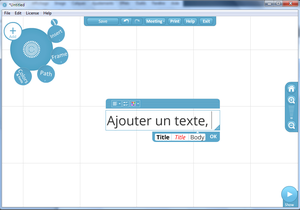
Interface du logiciel Prezi